Cities of Hârn

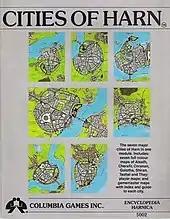

Cities of Hârn is a universal fantasy role-playing game supplement published by Columbia Games in 1983.